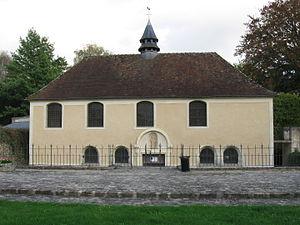
Cryptes de Jouarre. (Seine-et-Marne, région Île-de-France).
Jouarre est une commune française située dans le département de Seine-et-Marne en région Île-de-France.
Les cryptes de Jouarre sont des hypogées construites au sein de l'abbaye Notre-Dame de Jouarre, dans la commune de Jouarre dans le département de Seine-et-Marne.